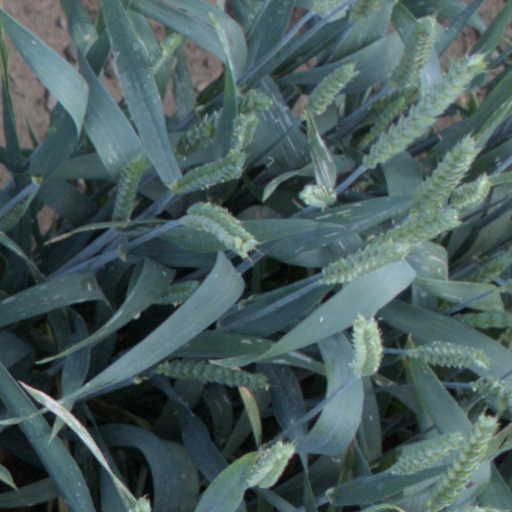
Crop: wheat